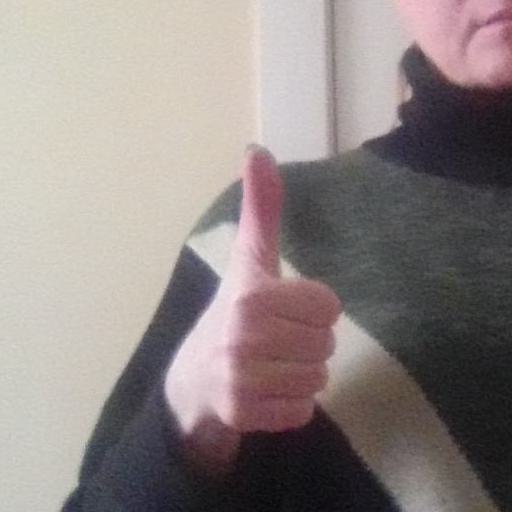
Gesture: like